Kings Contrivance, Columbia, Maryland

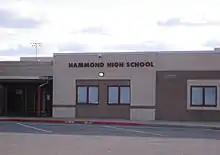
2008 photograph of Hammond High School before its 2021–2023 renovation

In 1992 the South Columbia Baptist Church was built on Guilford Road adjacent to Hammond High School after a historic 1846 granite home "Moundland" was demolished. Thirty truckloads of stone from Moundland were used by Bruno Reich to renovate his home in Wilde Lake. That renovation project was featured in the show "Dream House" on the HGTV television network.